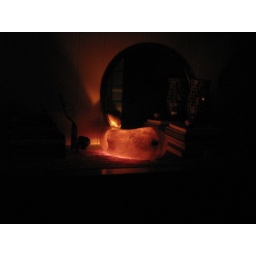
This is a stone carving that Jason left in the house. I put a candle in it.